Rade Dugalić

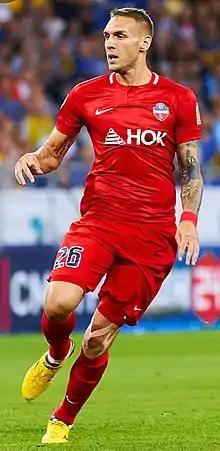
Dugalić with Yenisey in 2018

Rade Dugalić (born 5 November 1992) is a Serbian professional footballer who plays as a centre-back for Chinese Super League club Shenzhen Peng City.